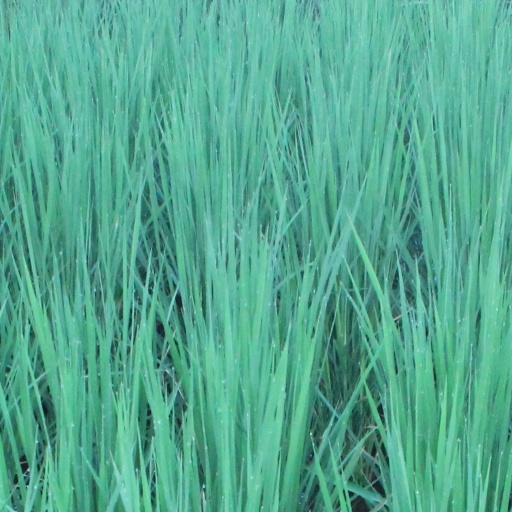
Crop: rice